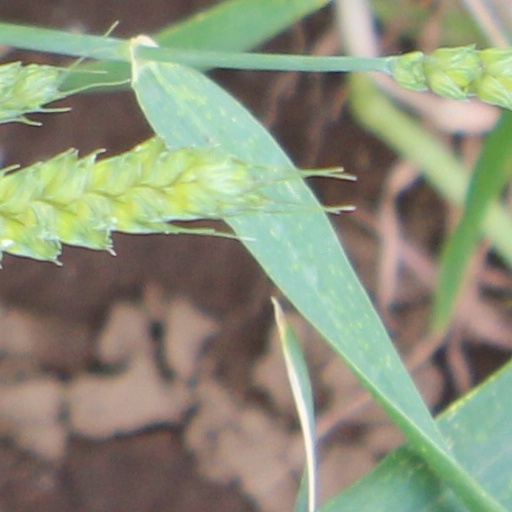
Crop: wheat